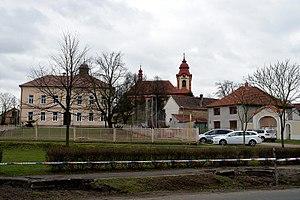
Ledčice est une commune du district de Mělník, dans la région de Bohême-Centrale, en Tchéquie. Sa population s'élevait à 649 habitants en 2020.